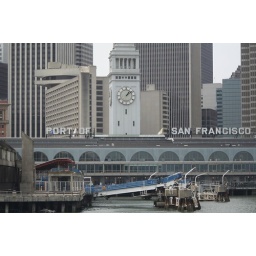
clock tower in S F port